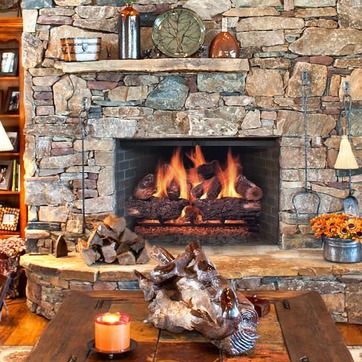
Material: other